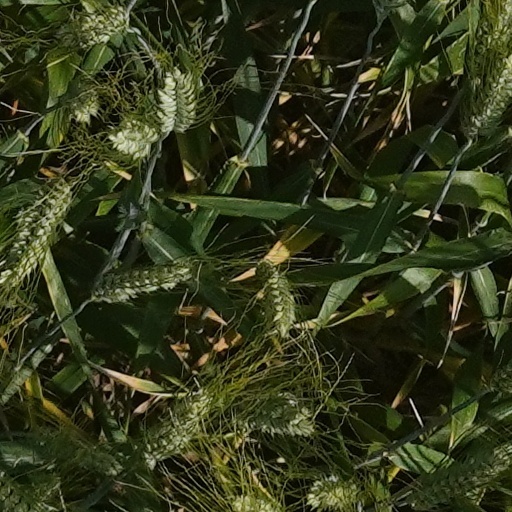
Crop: wheat